Agriculture in Kenya

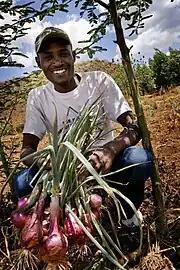
A Kenyan farmer shows some of the onions he has grown to sell on his farm near Gilgil. The farmer is part of a project supported by AusAID.

Sweet potato is typically grown organically in Africa. To decrease labour for weeding, farmers interviewed by Macharia (2004) expressed preference for planting on mounds after trying ridges. Farmers found mound methods yielded larger tubers, and easier to use without new fertilizers or chemicals. Organic farming includes crop rotation, and mulches to control pests and soil fertility.